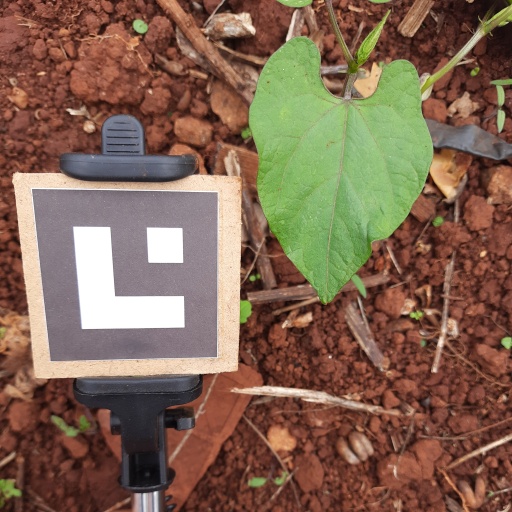
Observations: wavy surface, no eating holes, under shade